Augusta (lifeboat)

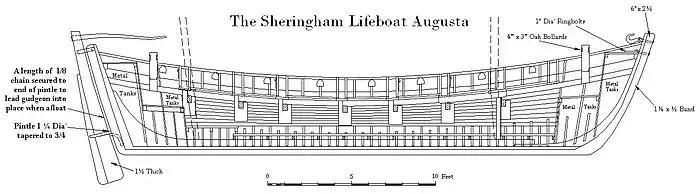

The first records of a launch of "The Augusta" took place on 7 June 1839 when she was launched to assist the brig "Request" of South Shields. There was a strong heavy on-shore swell with a strong east by north wind. When the lifeboat came across the distressed brig some of the vessels nine crewmen wanted to abandon ship. The captain was not to desert his ship and asked the lifeboat "Augusta" to take the "Request" in to tow. A line was thrown and the brig was towed astern for the rest of the night until it was safe.